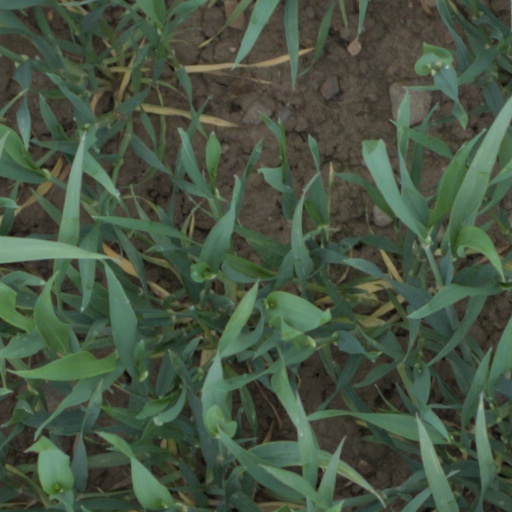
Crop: wheat